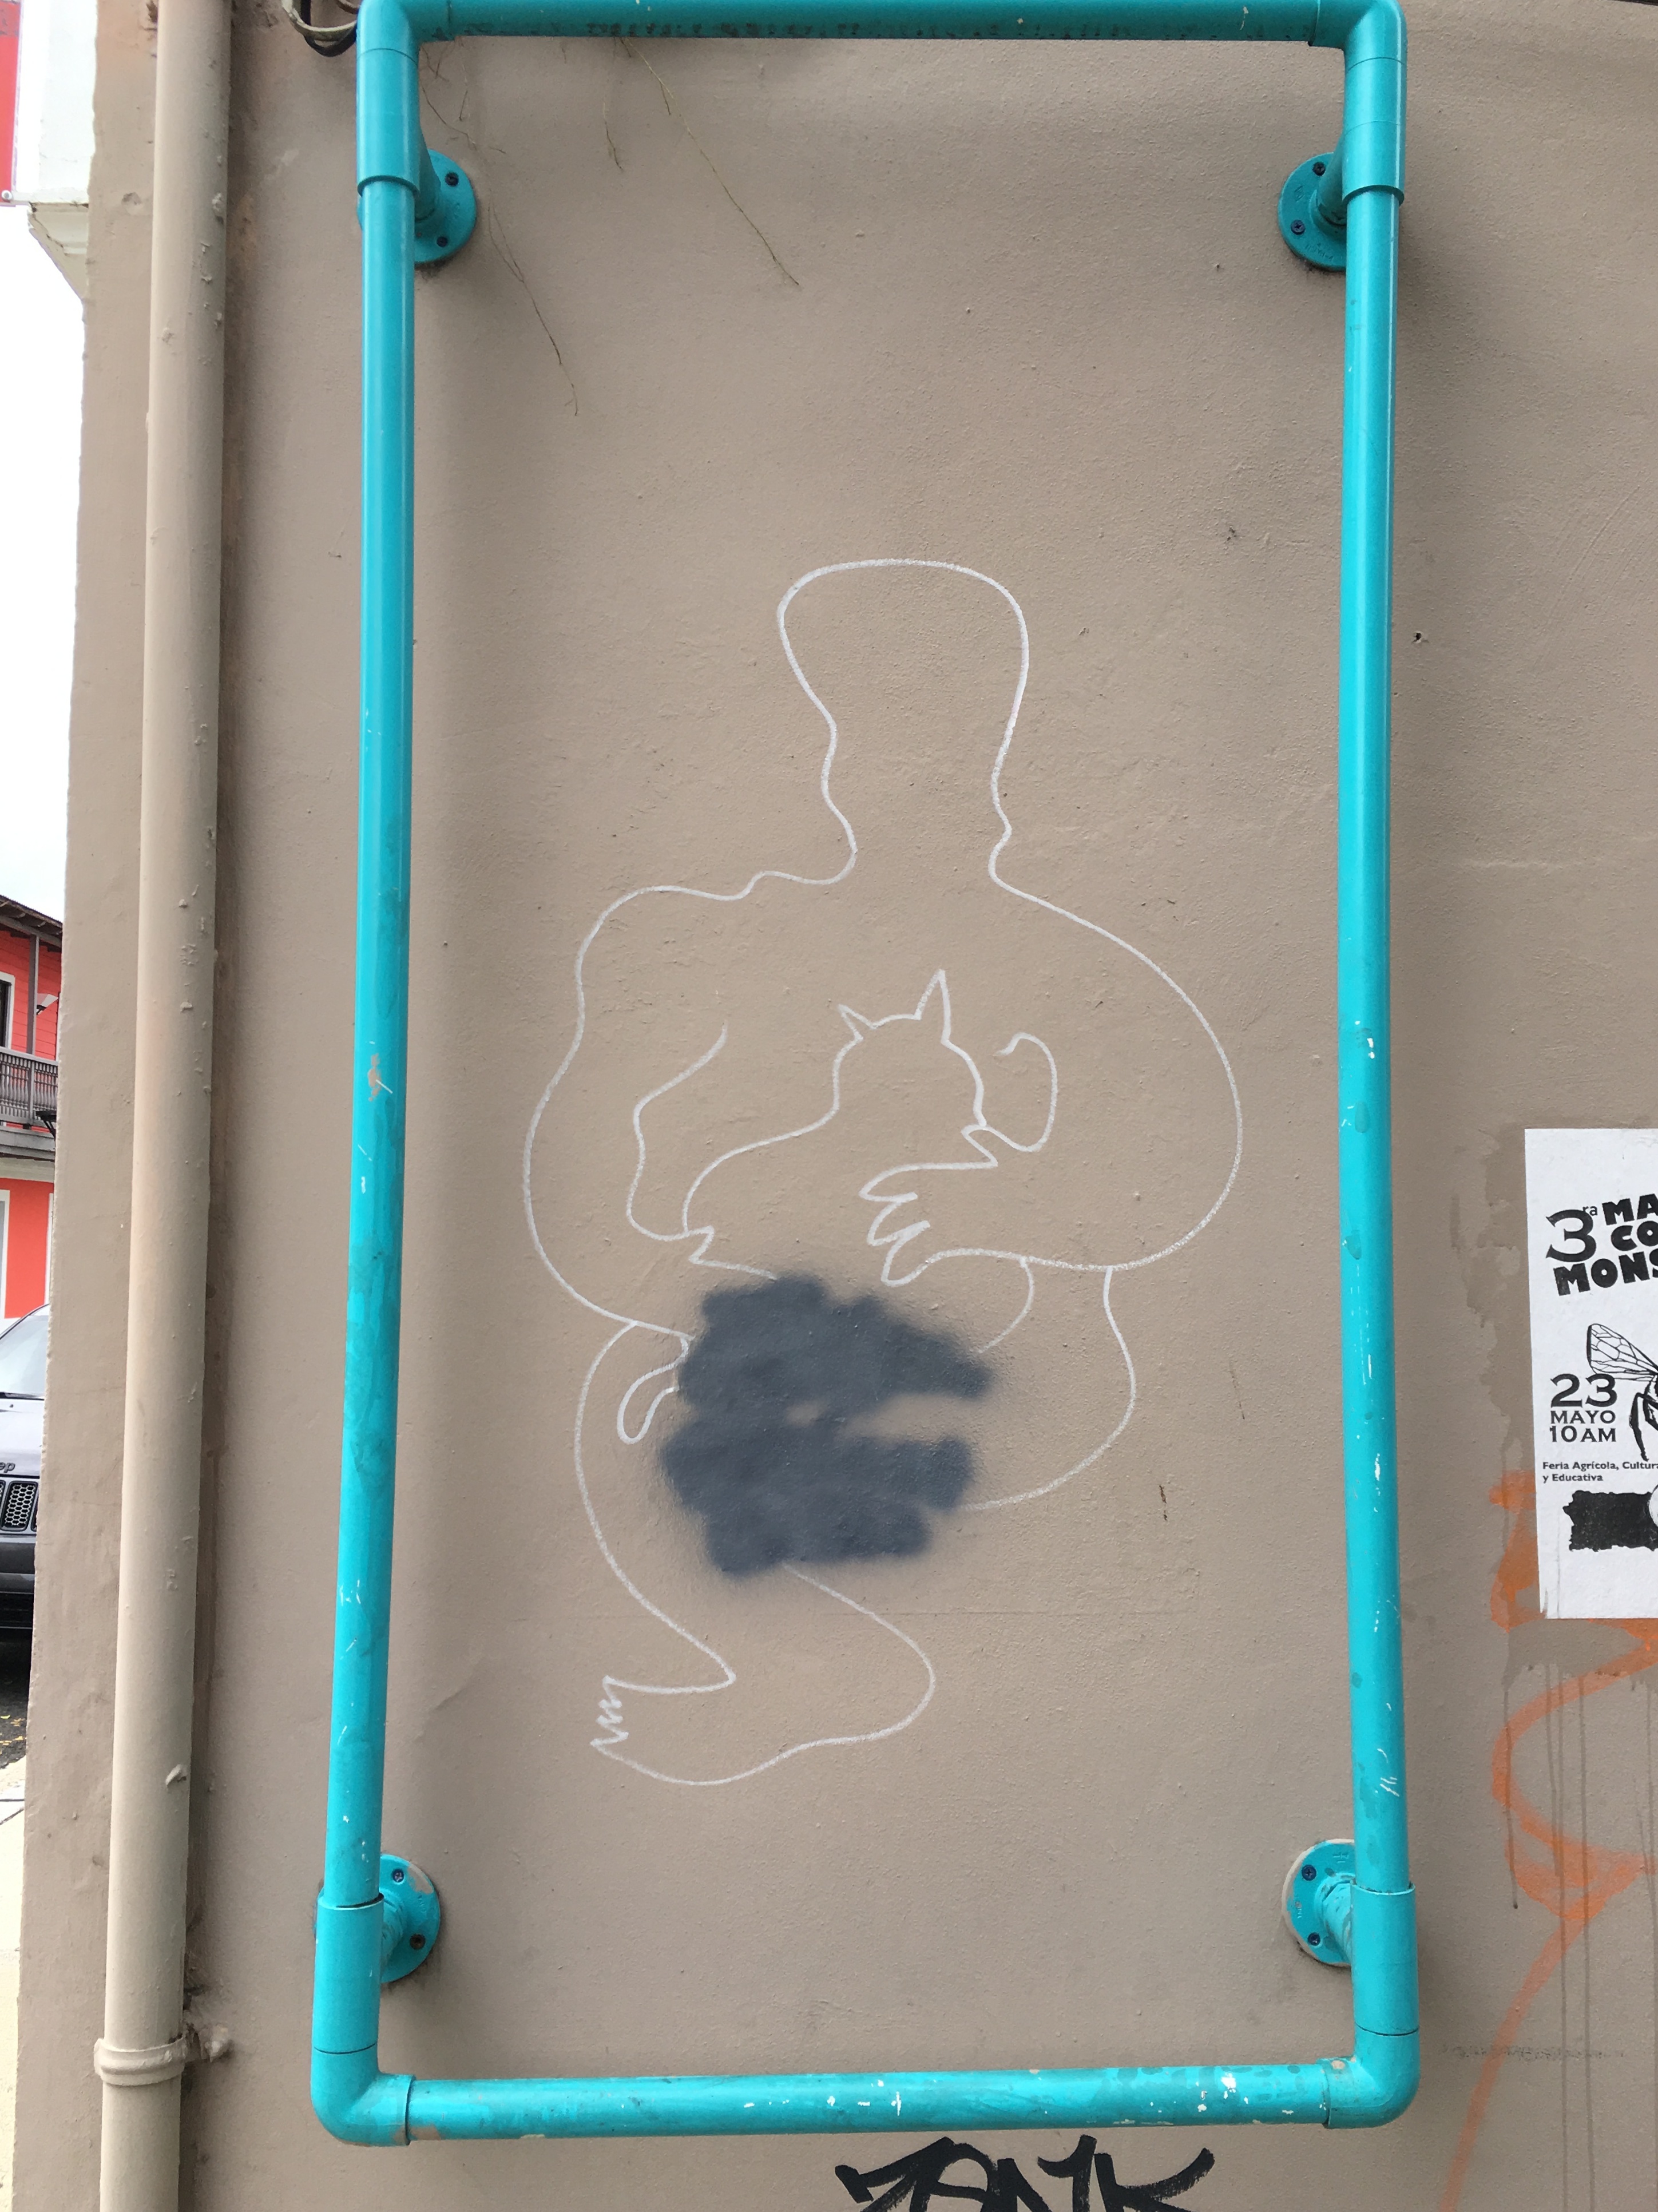
glass, green, blue, art